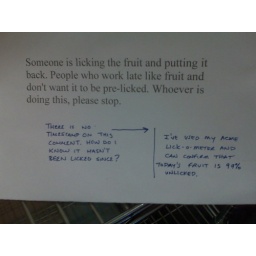
Awesome sign in the kitchen at work...